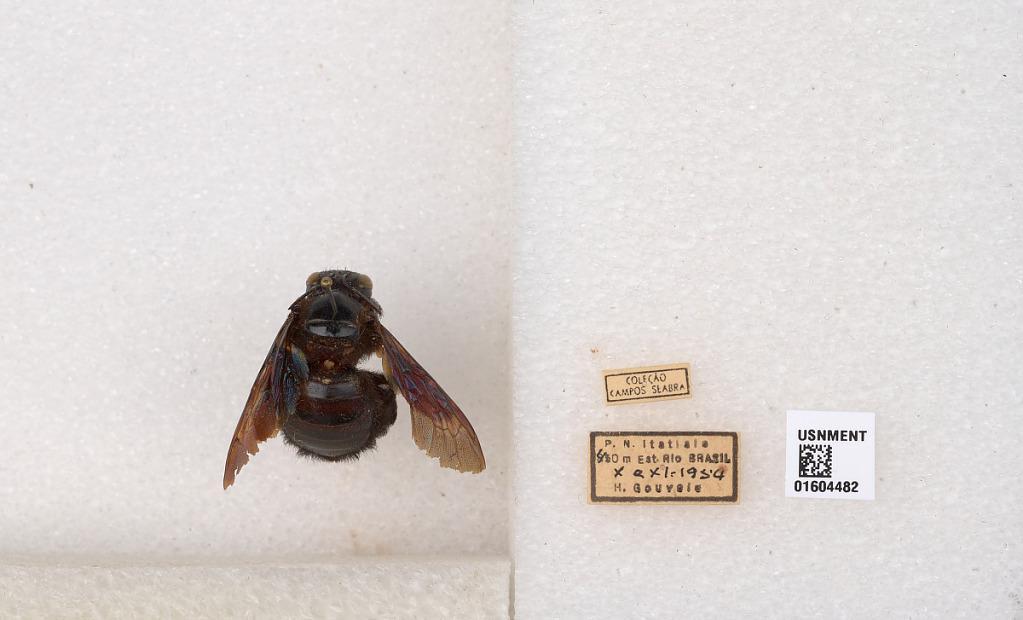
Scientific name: Xylocopa
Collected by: H. Gouvele
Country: Brazil
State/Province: Rio de Janeiro
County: Itatiaia
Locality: P. N.